Fahr Convent

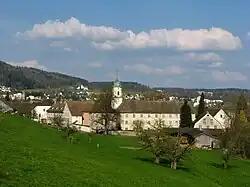
Fahr Convent as seen from the west, Unterengstringen in the background

Fahr Convent is a Benedictine convent located in an exclave of the canton of Aargau, surrounded by the municipality of Unterengstringen (canton of Zürich). It is located 8 km to the north of Zürich's city centre. Located in different cantons, Einsiedeln Abbey and Fahr Convent form a double monastery, overseen by the male Abbot of Einsiedeln, no converse arrangement appears to be available for the Abbess of Fahr. Fahr and Einsiedeln may be one of the last of such arrangements to survive.